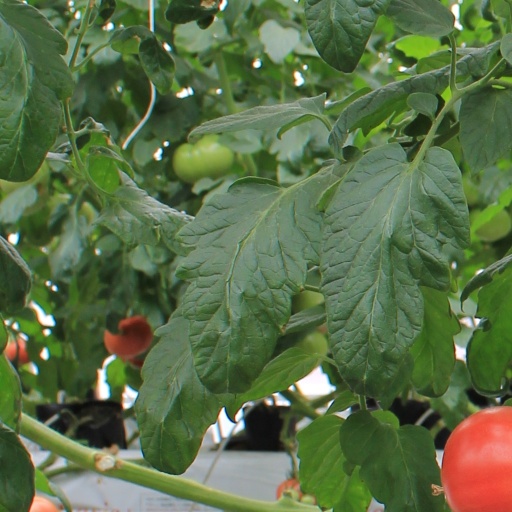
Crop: tomato